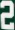
Number: 2